Actinomyces israelii

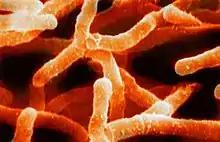
False color scanning electron micrograph of Actinomyces israelii

Actinomyces israelii is a species of Gram-positive, rod-shaped bacteria within the genus "Actinomyces". Known to live commensally on and within humans, "A. israelii" is an opportunistic pathogen and a cause of actinomycosis. Many physiologically diverse strains of the species are known to exist, though not all are strict anaerobes. It was named after the German surgeon James Israel (1848–1926), who studied the organism for the first time in 1878.